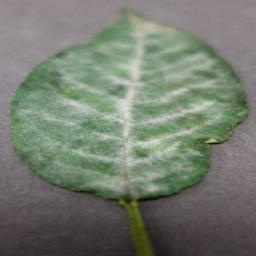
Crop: cherry
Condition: (including_sour)_powdery_mildew